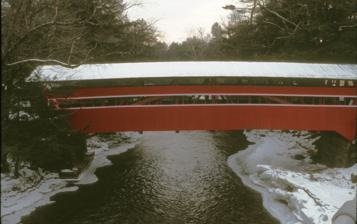
Building: Twin Bridges-West Paden Covered Bridge No. 121
Country: United States of America
Year built: 1850
United States historic place Twin Bridges-West Paden Covered Bridge No. 121 U.S. National Register of Historic Places The original West Paden Covered Bridge in 1982 Show map of Pennsylvania Show map of the United States Location Pennsylvania Route 371, south of Catawissa, Fishing Creek Township, Pennsylvania Coordinates 41°6′25″N 76°21′25″W / 41.10694°N 76.35694°W / 41.10694; -76.35694 Area 0.1 acres (0.040 ha) Built 1850 Built by Peter Ent Architectural style Burr Truss-Arch MPS Covered Bridges of Columbia and Montour Counties TR NRHP reference No. 79003179 Added to NRHP November 29, 1979 The Twin Bridges-West Paden Covered Bridge No. 121 is an historic, American, wooden, covered bridge that is located in Fishing Creek Township in Columbia County, Pennsylvania . It was listed on the National Register of Historic Places in 1979. History and architectural features This historic structure is a 112-foot-long (34 m), Burr Truss bridge. Erected in 1850, it crosses the Huntington Creek and is one of twenty-eight historic covered bridges that are located in Columbia and Montour Counties. It is a twin of the Twin Bridges-East Paden Covered Bridge No. 120 . It was listed on the National Register of Historic Places in 1979. The bridge was destroyed in a flood on June 28, 2006; an identical replacement was subsequently built and dedicated on October 15, 2008. Gallery Interior, West Paden Covered Bridge, May 2014 West Paden Covered Bridge, May 2014 Wikimedia Commons has media related to West Paden Covered Bridge . References